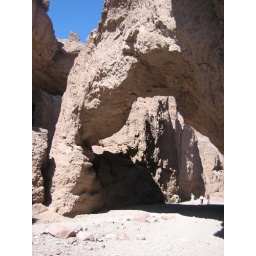
A natural bridge in the eponymous canyon in Death Valley